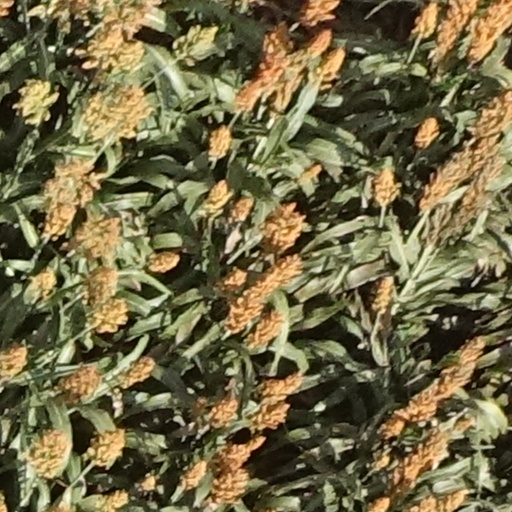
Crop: sorghum